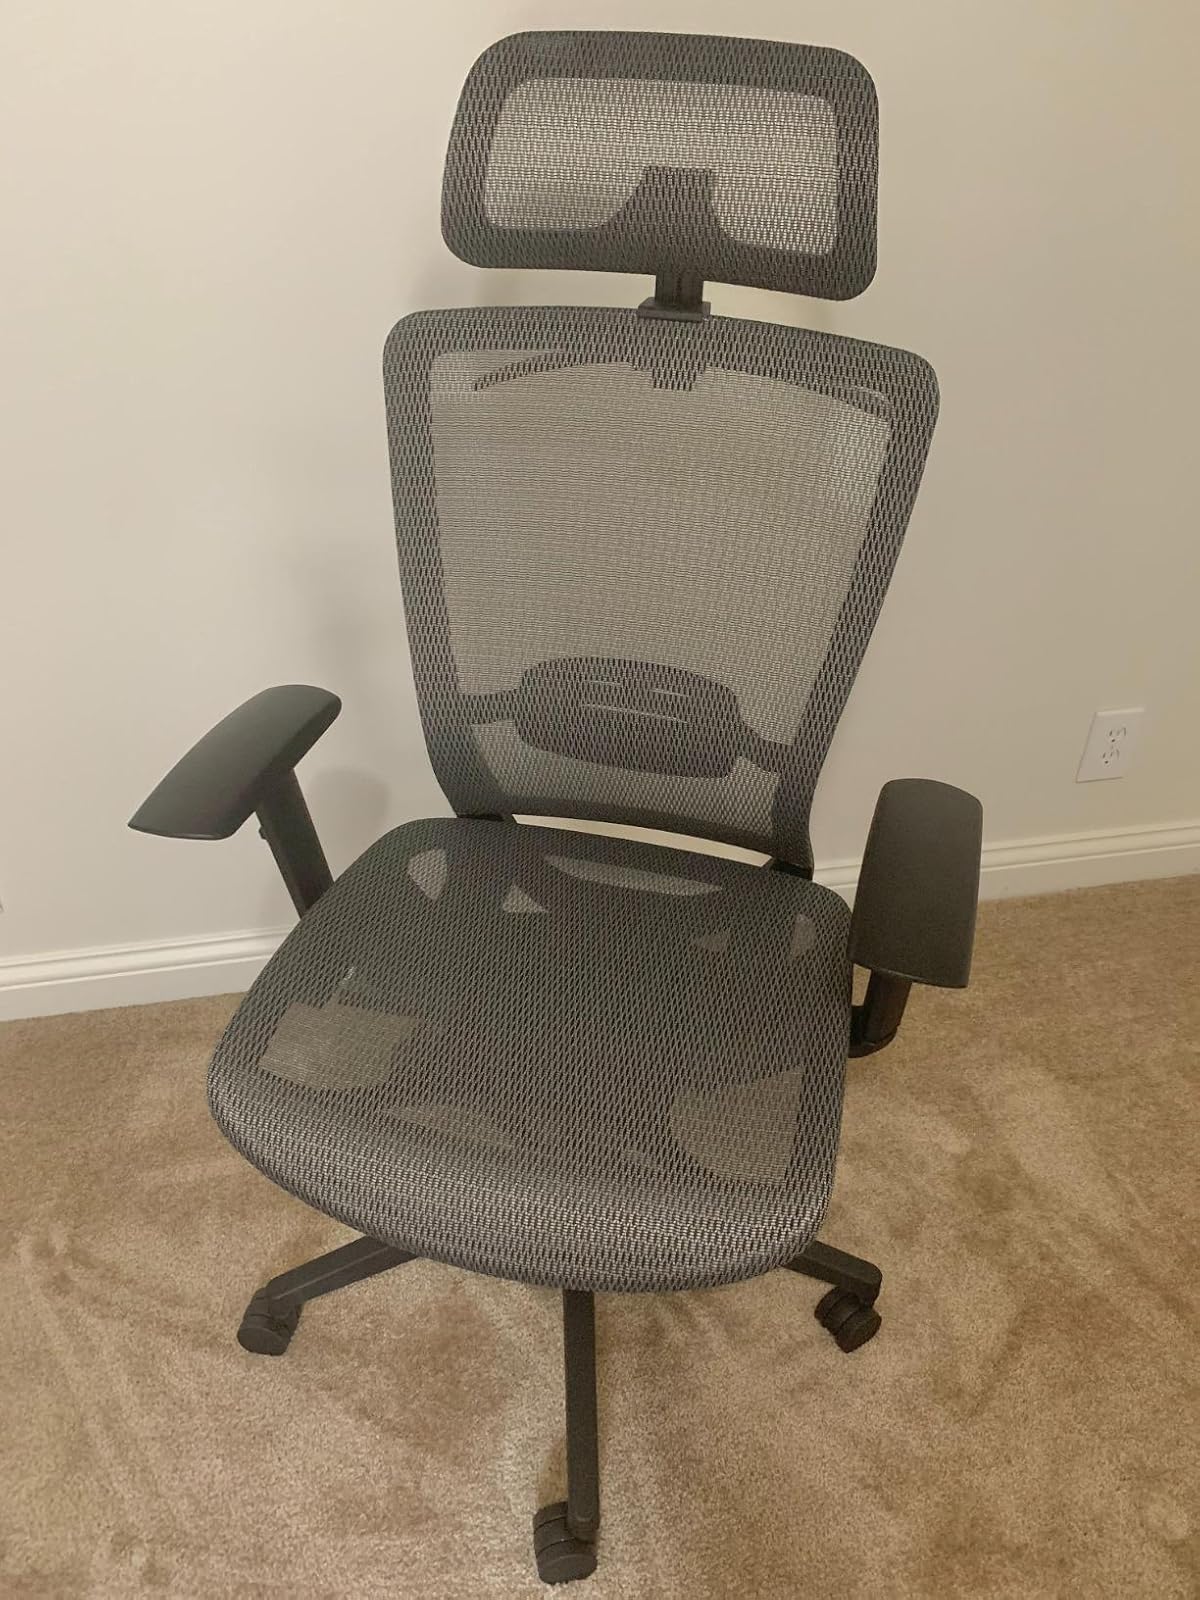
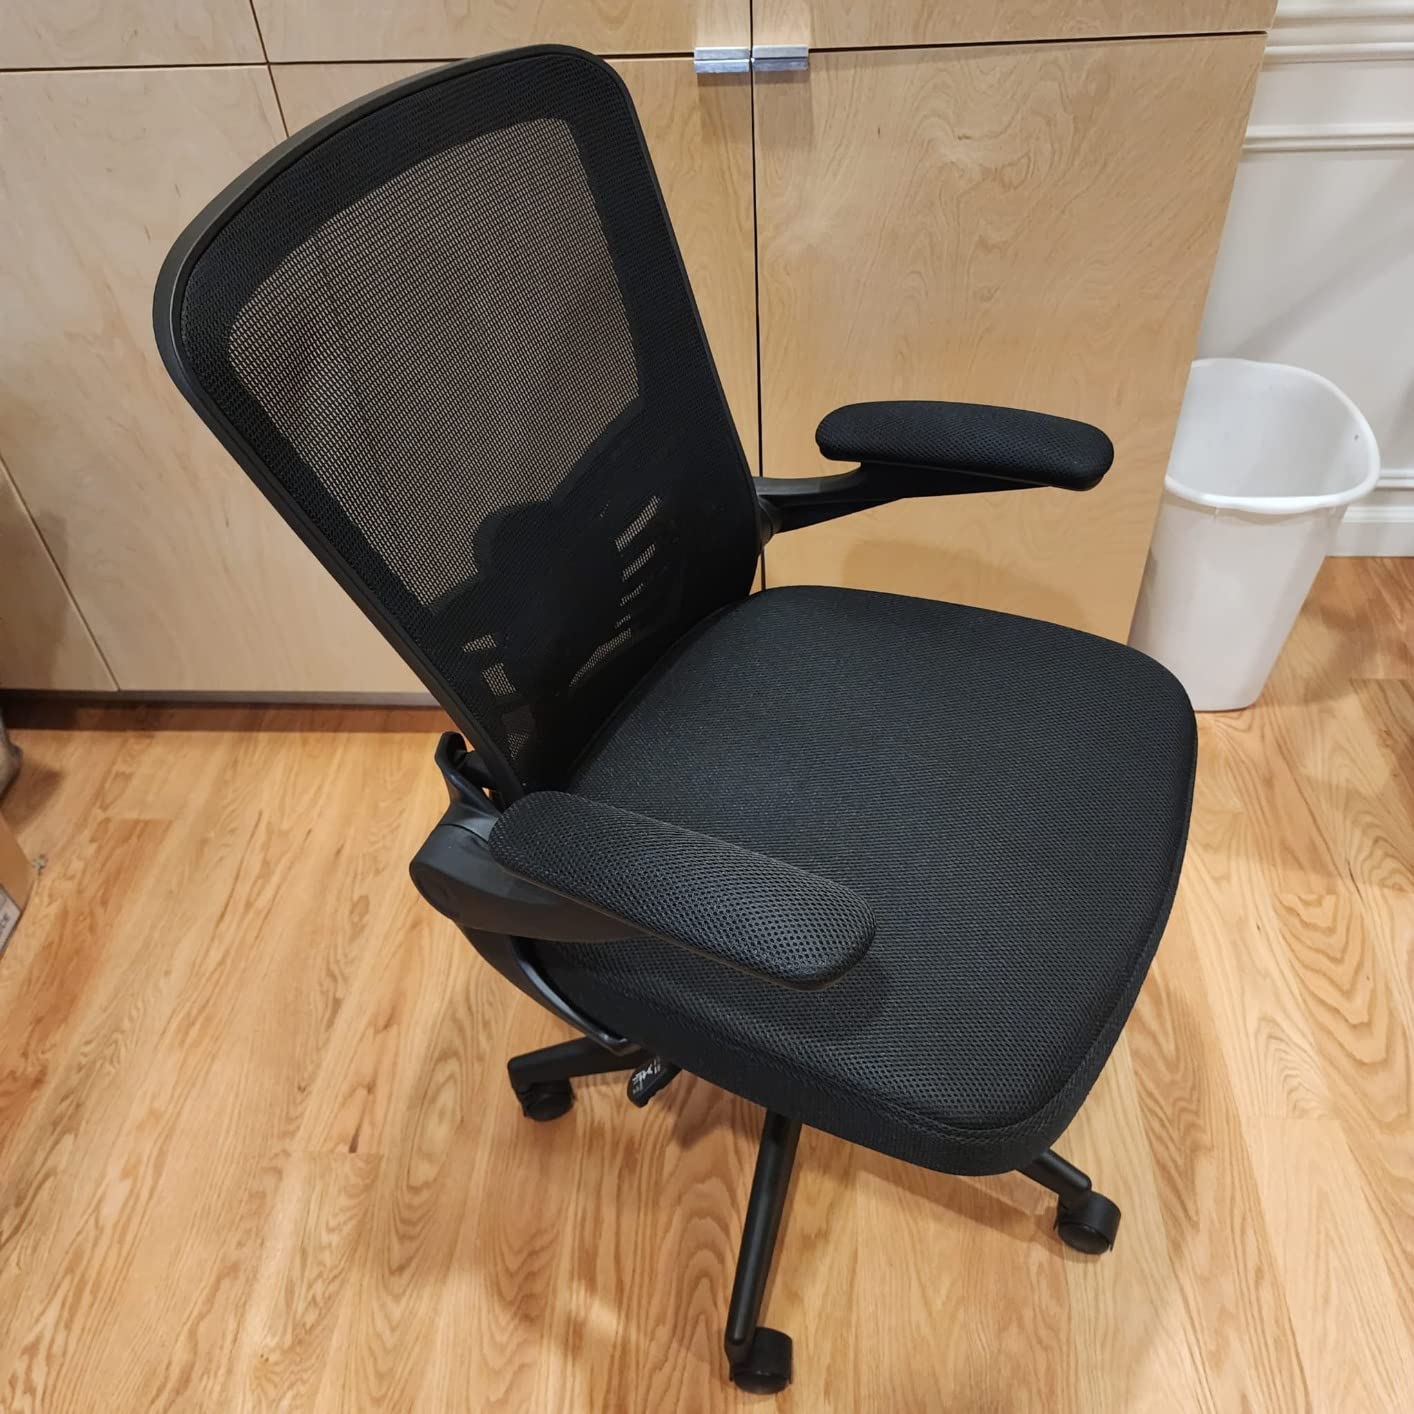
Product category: items_chair
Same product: no